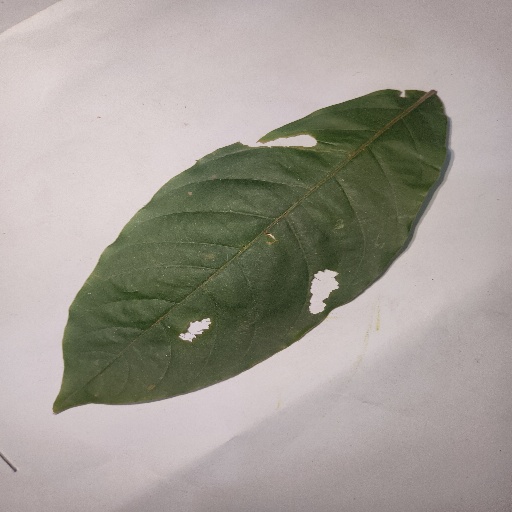
Species: HariTaki
Leaf condition: Bacterial Spot